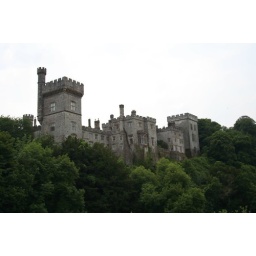
The castle on the hill in Lismore, Co. Waterford. Hardly ever used, privately owned, what a shame!